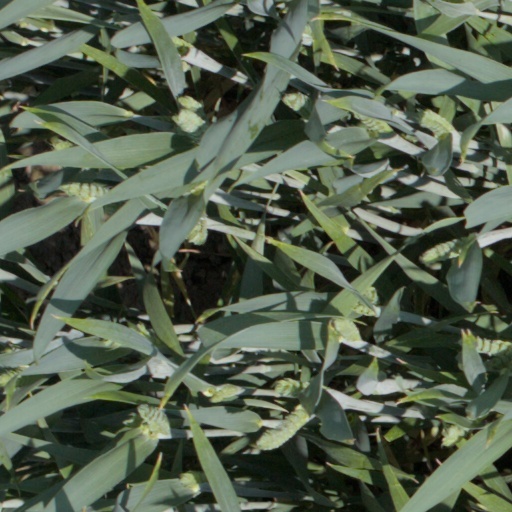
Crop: wheat